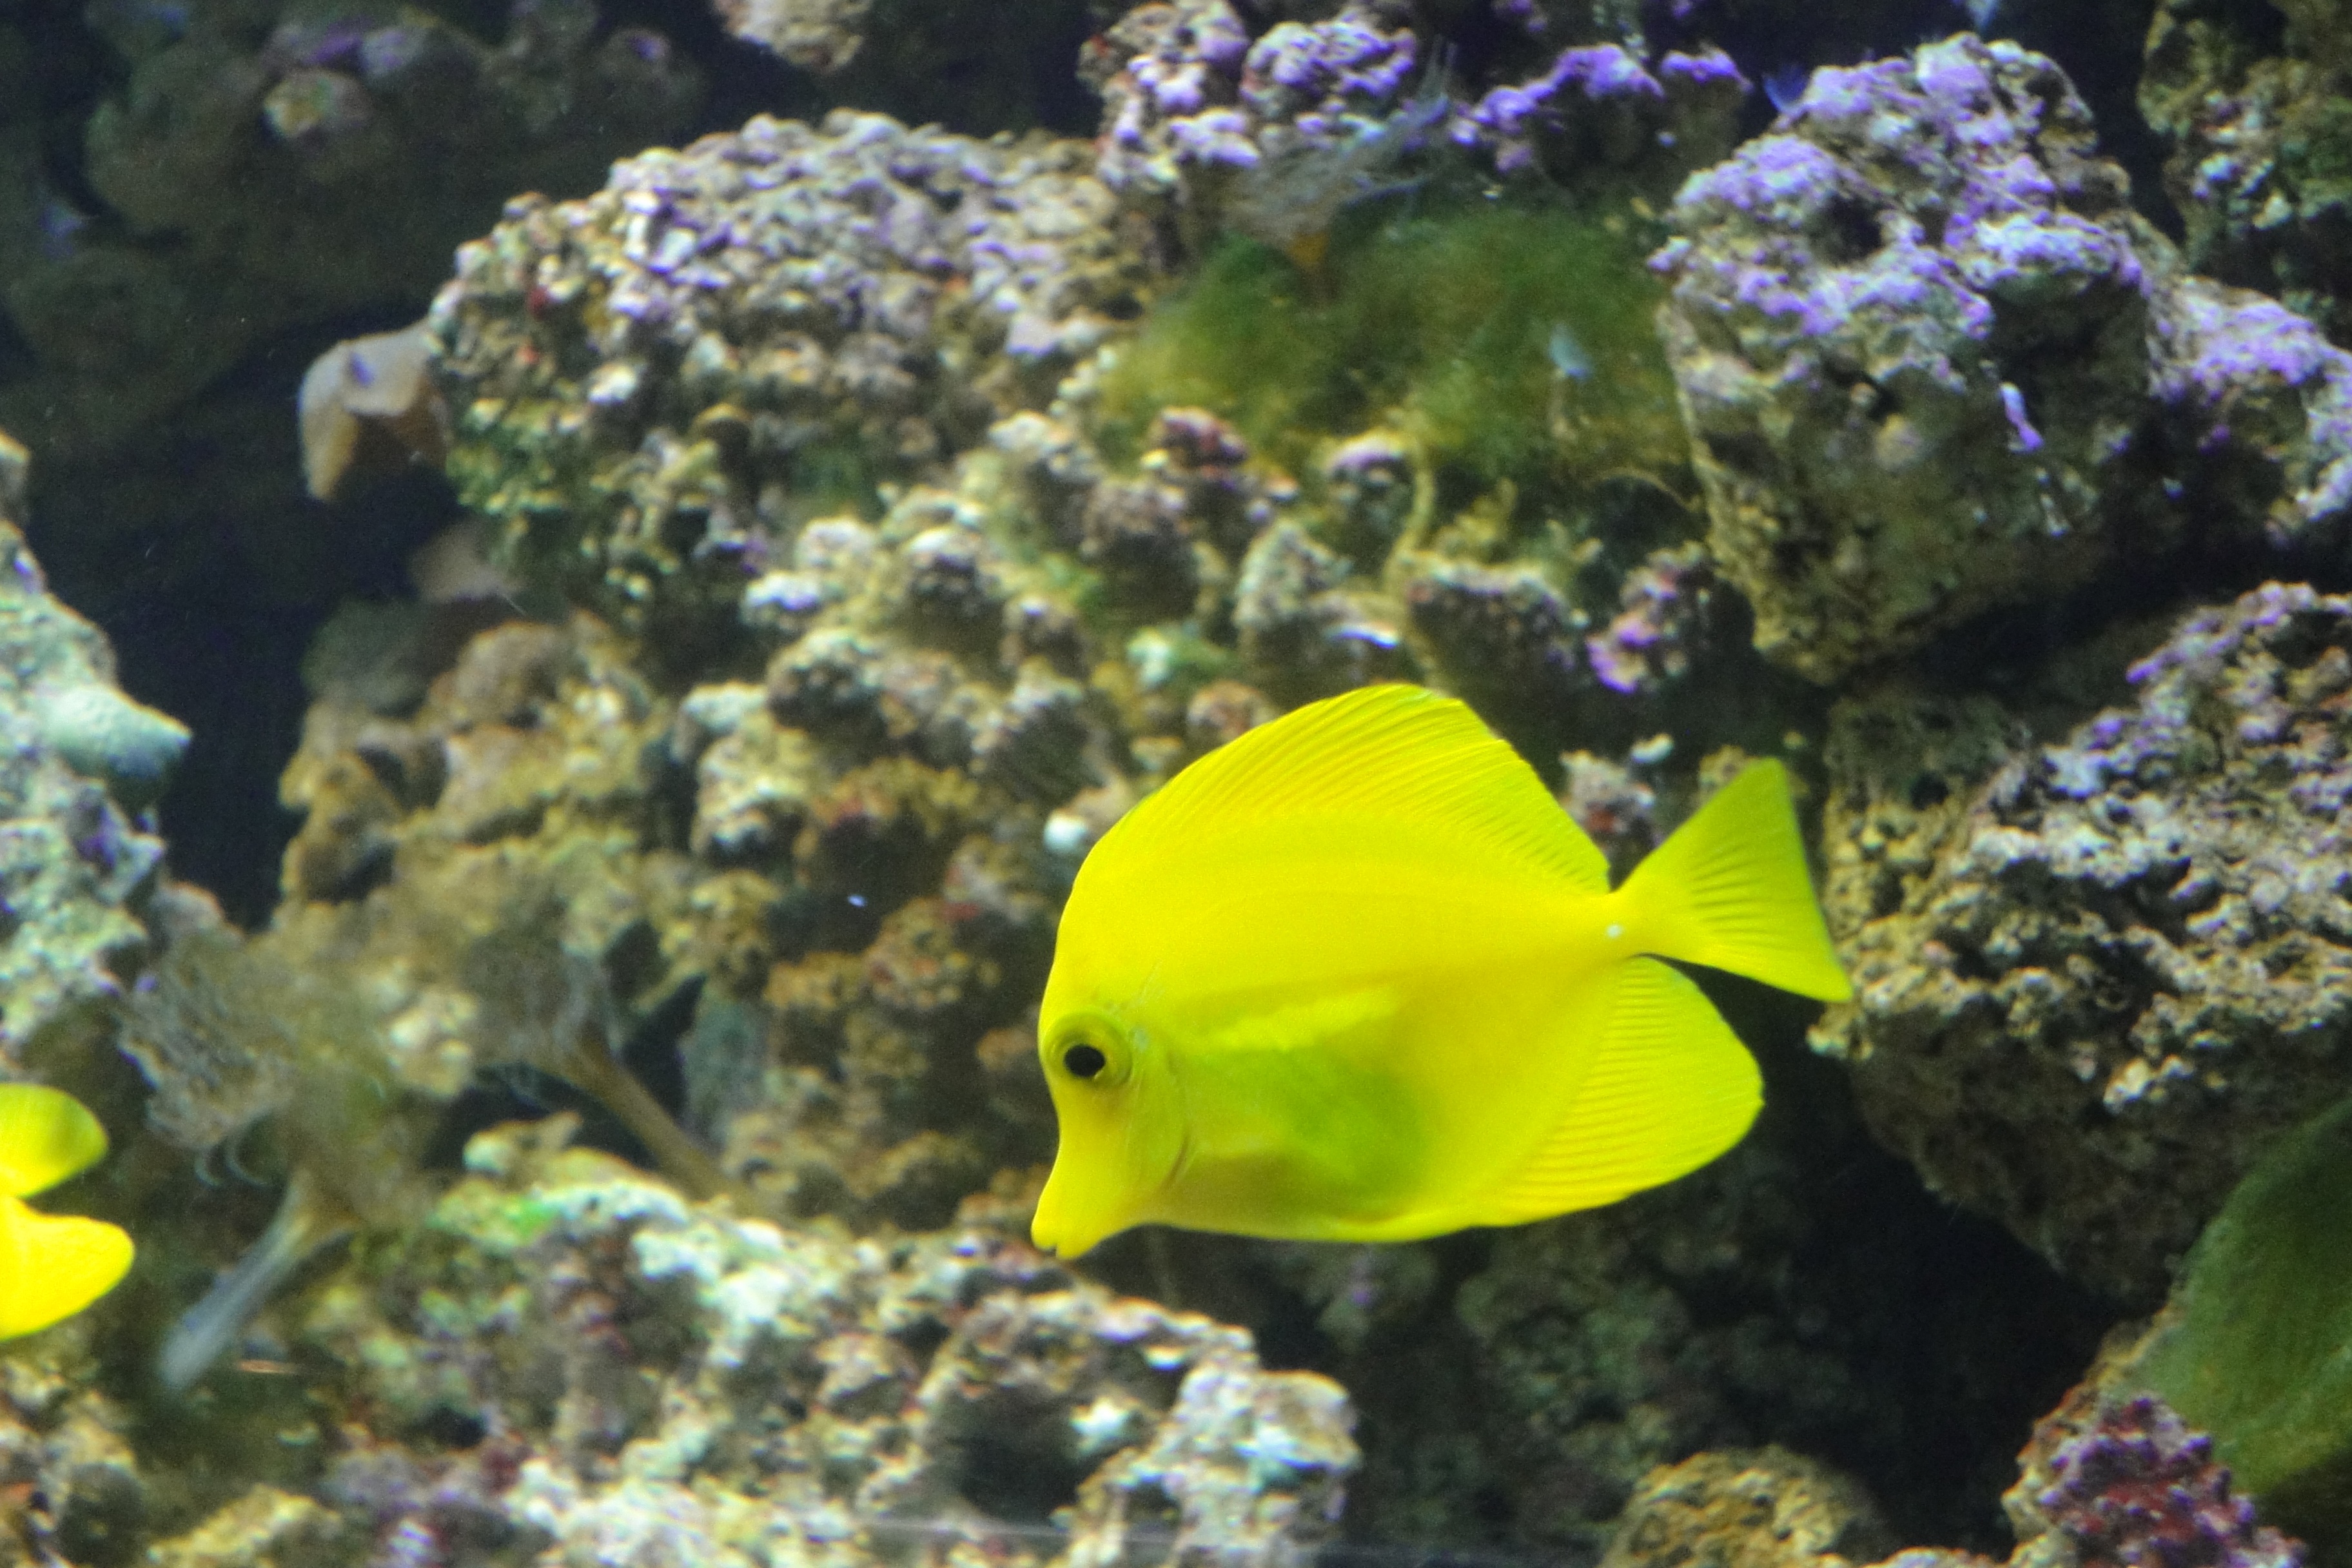
underwater, biology, yellow, fish, fauna, coral, coral reef, reef, aquarium, habitat, ecosystem, organism, natural environment, marine biology, coral reef fish, pomacentridae, freshwater aquarium, pomacanthidae, yellow surgeon, zebrasoma flavescens